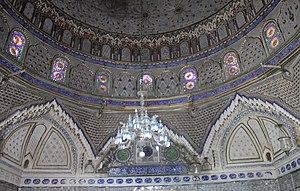
La médina de Tunis, Tunis العربية: مدينة تونس العتيقة ، تونس